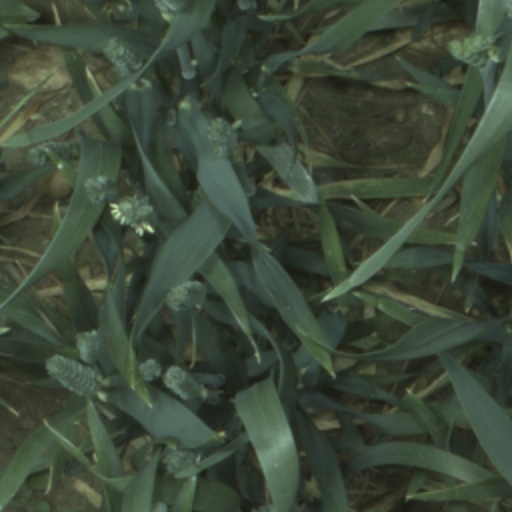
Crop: wheat